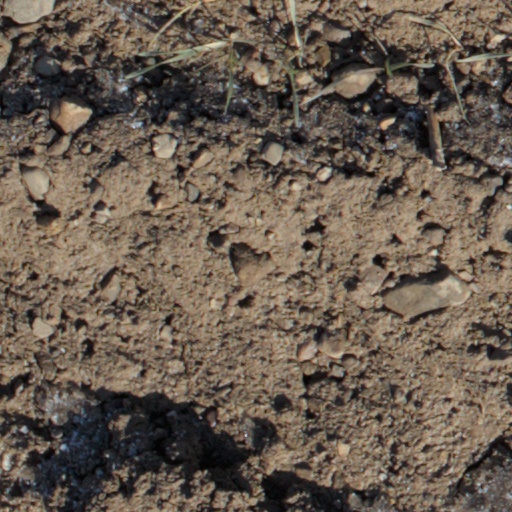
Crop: wheat